Bad Doberan

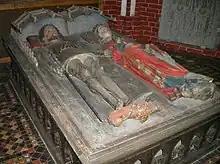
Grave of King Albert of Sweden in Doberan Minster

Neither the granting of town rights to Doberan in 1879 (motto: Hirsch, crook and swan, are the arms of Doberan) nor the construction of the railway line from Rostock via Bad Doberan to Wismar in 1883/84, nor the establishment of a narrow gauge steam railway between 1886 and 1910 altered the situation much. The railway, known locally as "Molli" still runs today via Heiligendamm to Kühlungsborn, passing through the centre of the town.